Rob Roberts (politician)

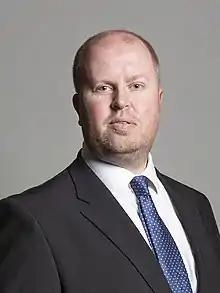
Official portrait, 2020

Robert Joseph Roberts (born 15 October 1979) is a British former politician who was Member of Parliament for Delyn from 2019 to 2024.